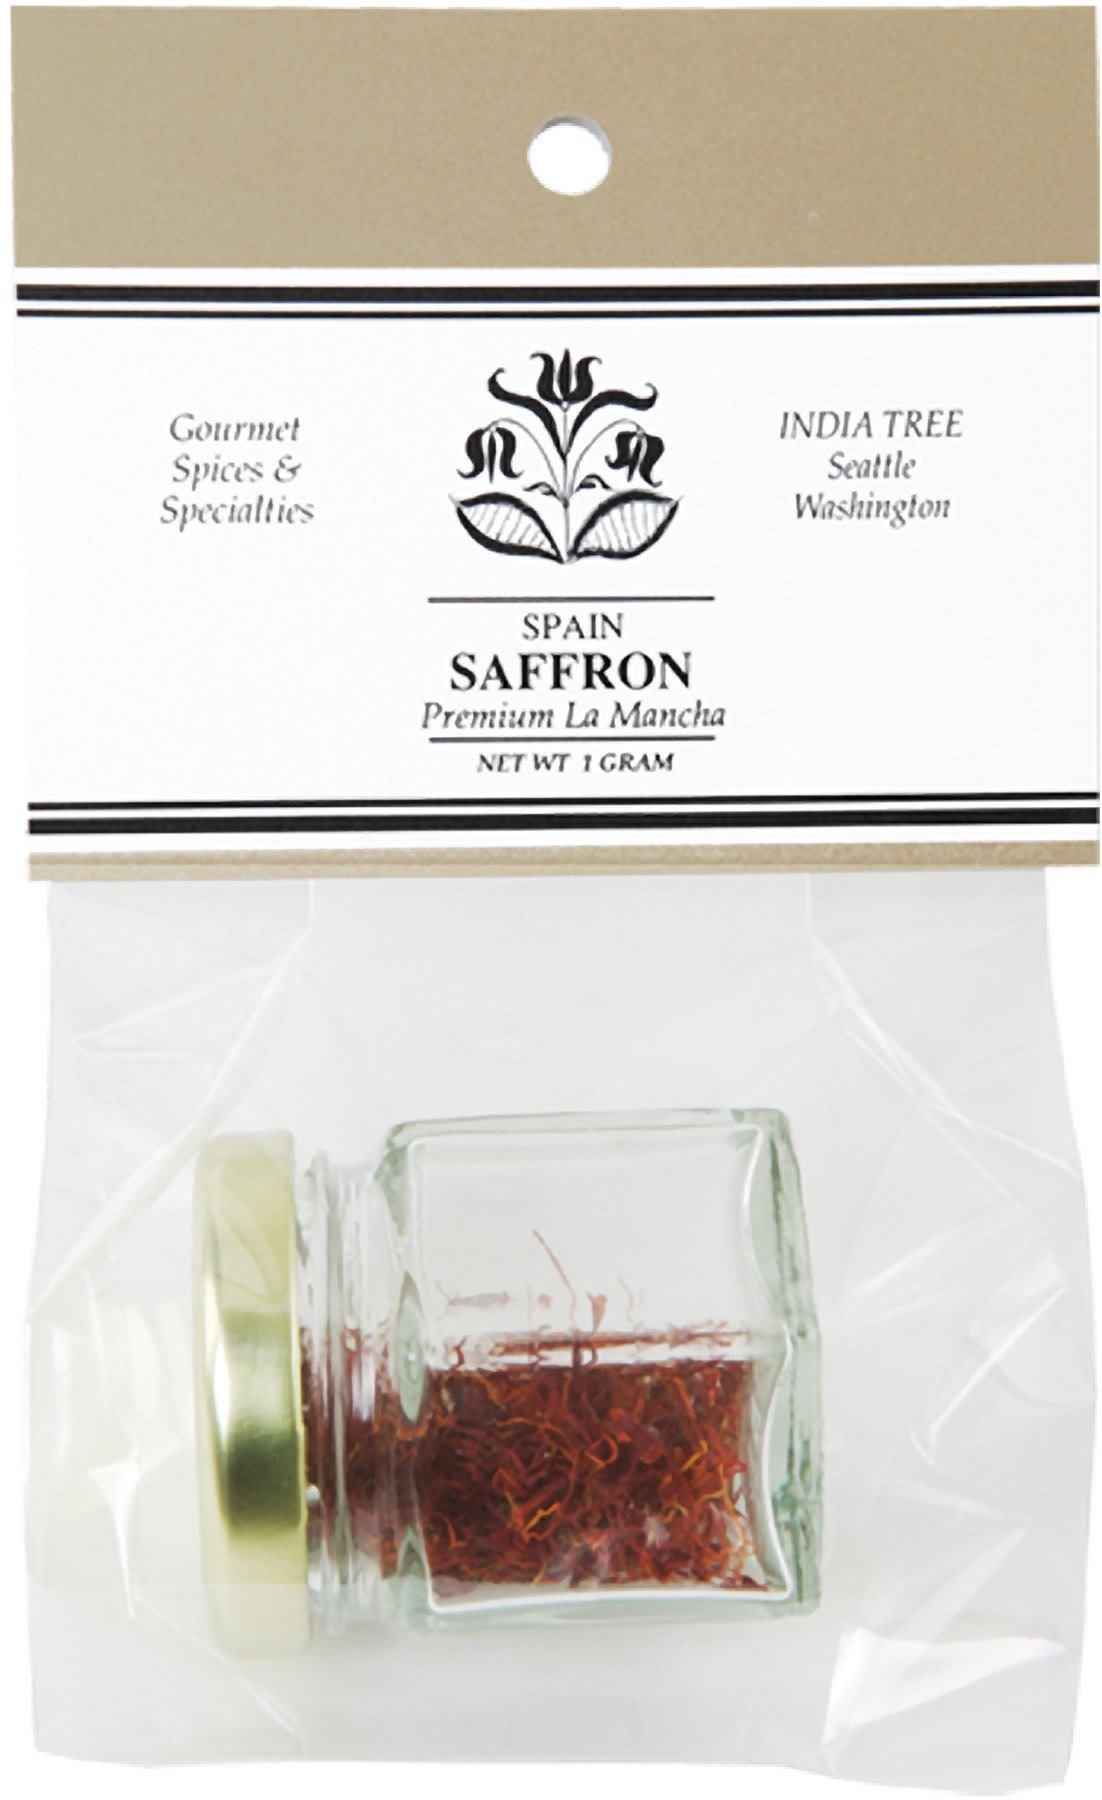
Item Name: India Tree Saffron Threads, 1-Gram
Bullet Point 1: Product Type:Herb
Bullet Point 2: Item Package Dimension:3.81 cm L X8.991 cm W X15.392 cm H
Bullet Point 3: Item Package Weight:0.159 kg
Bullet Point 4: Item Package Quantity:1
Value: 2.0
Unit: gram

Price: 28.59